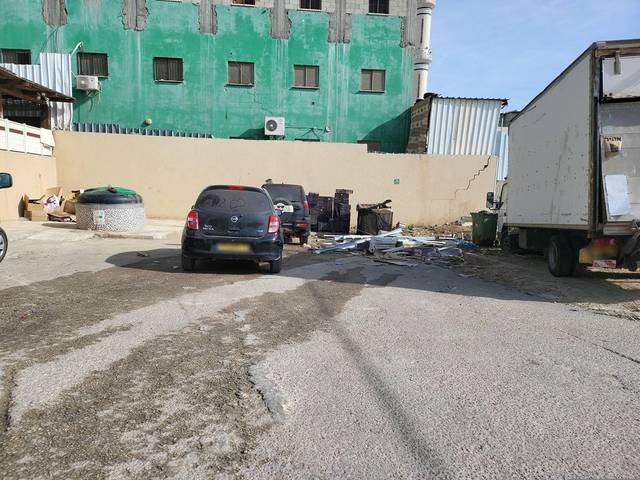
Region: Israel
Coordinates: 31.395, 34.766